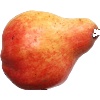
Label: Pear Red 1